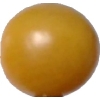
Label: tomato_cherry_yellow